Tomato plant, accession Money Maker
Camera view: tilt-top (135 deg); turntable rotation: 60 degrees
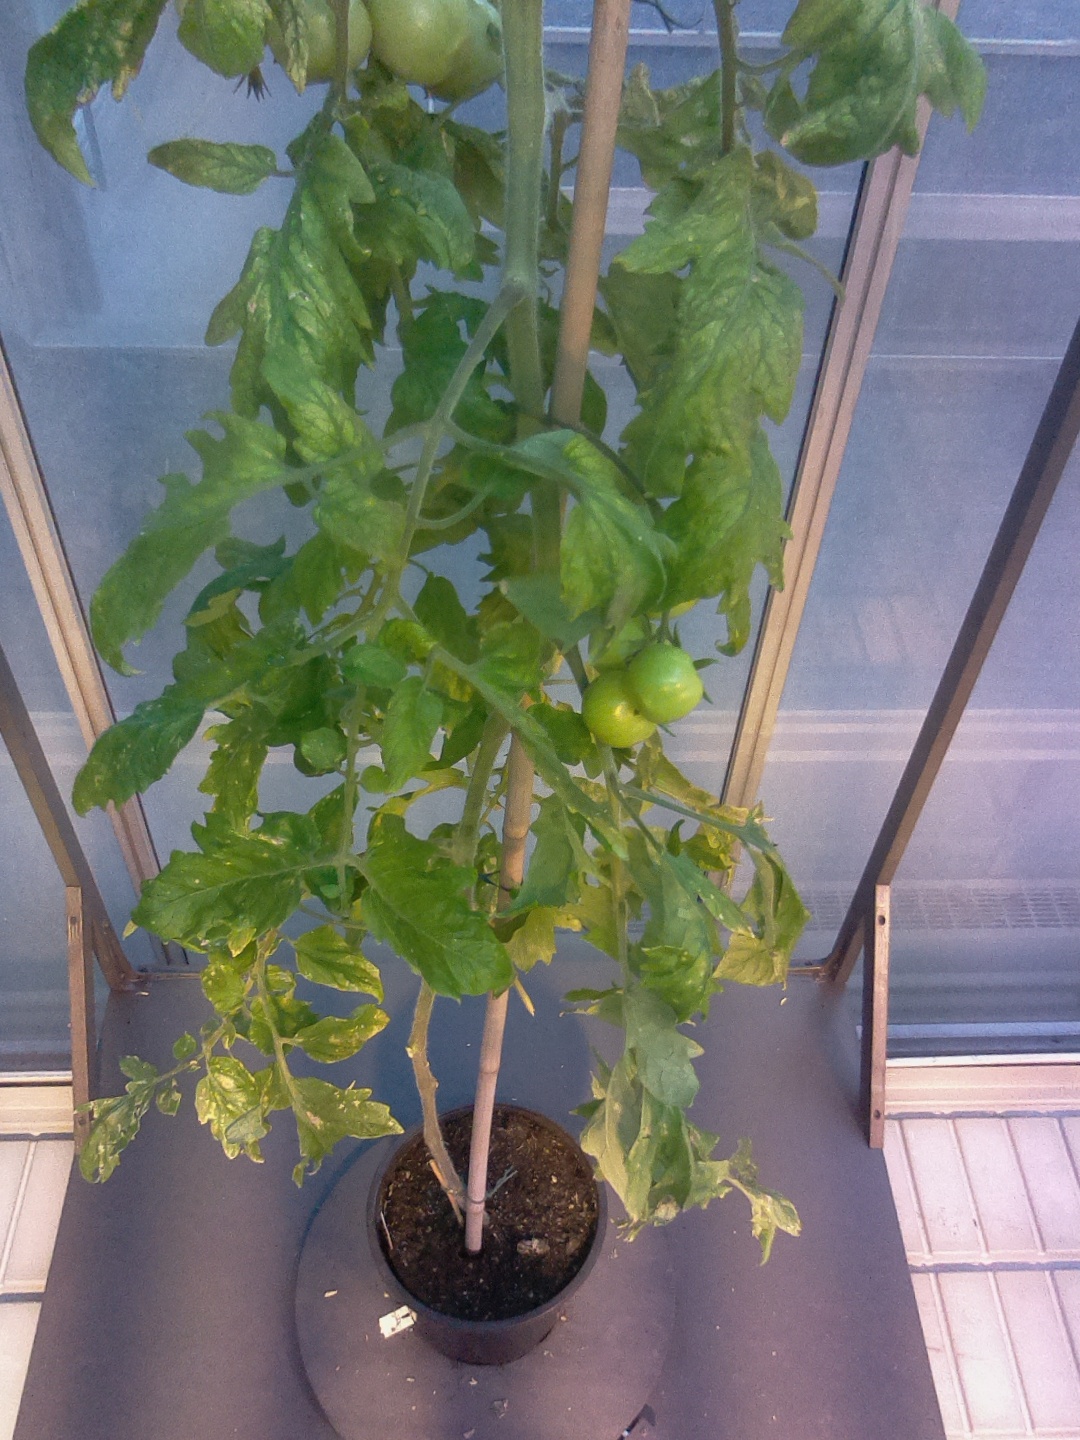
BBCH growth stage 78: 80% -90% of final fruit size